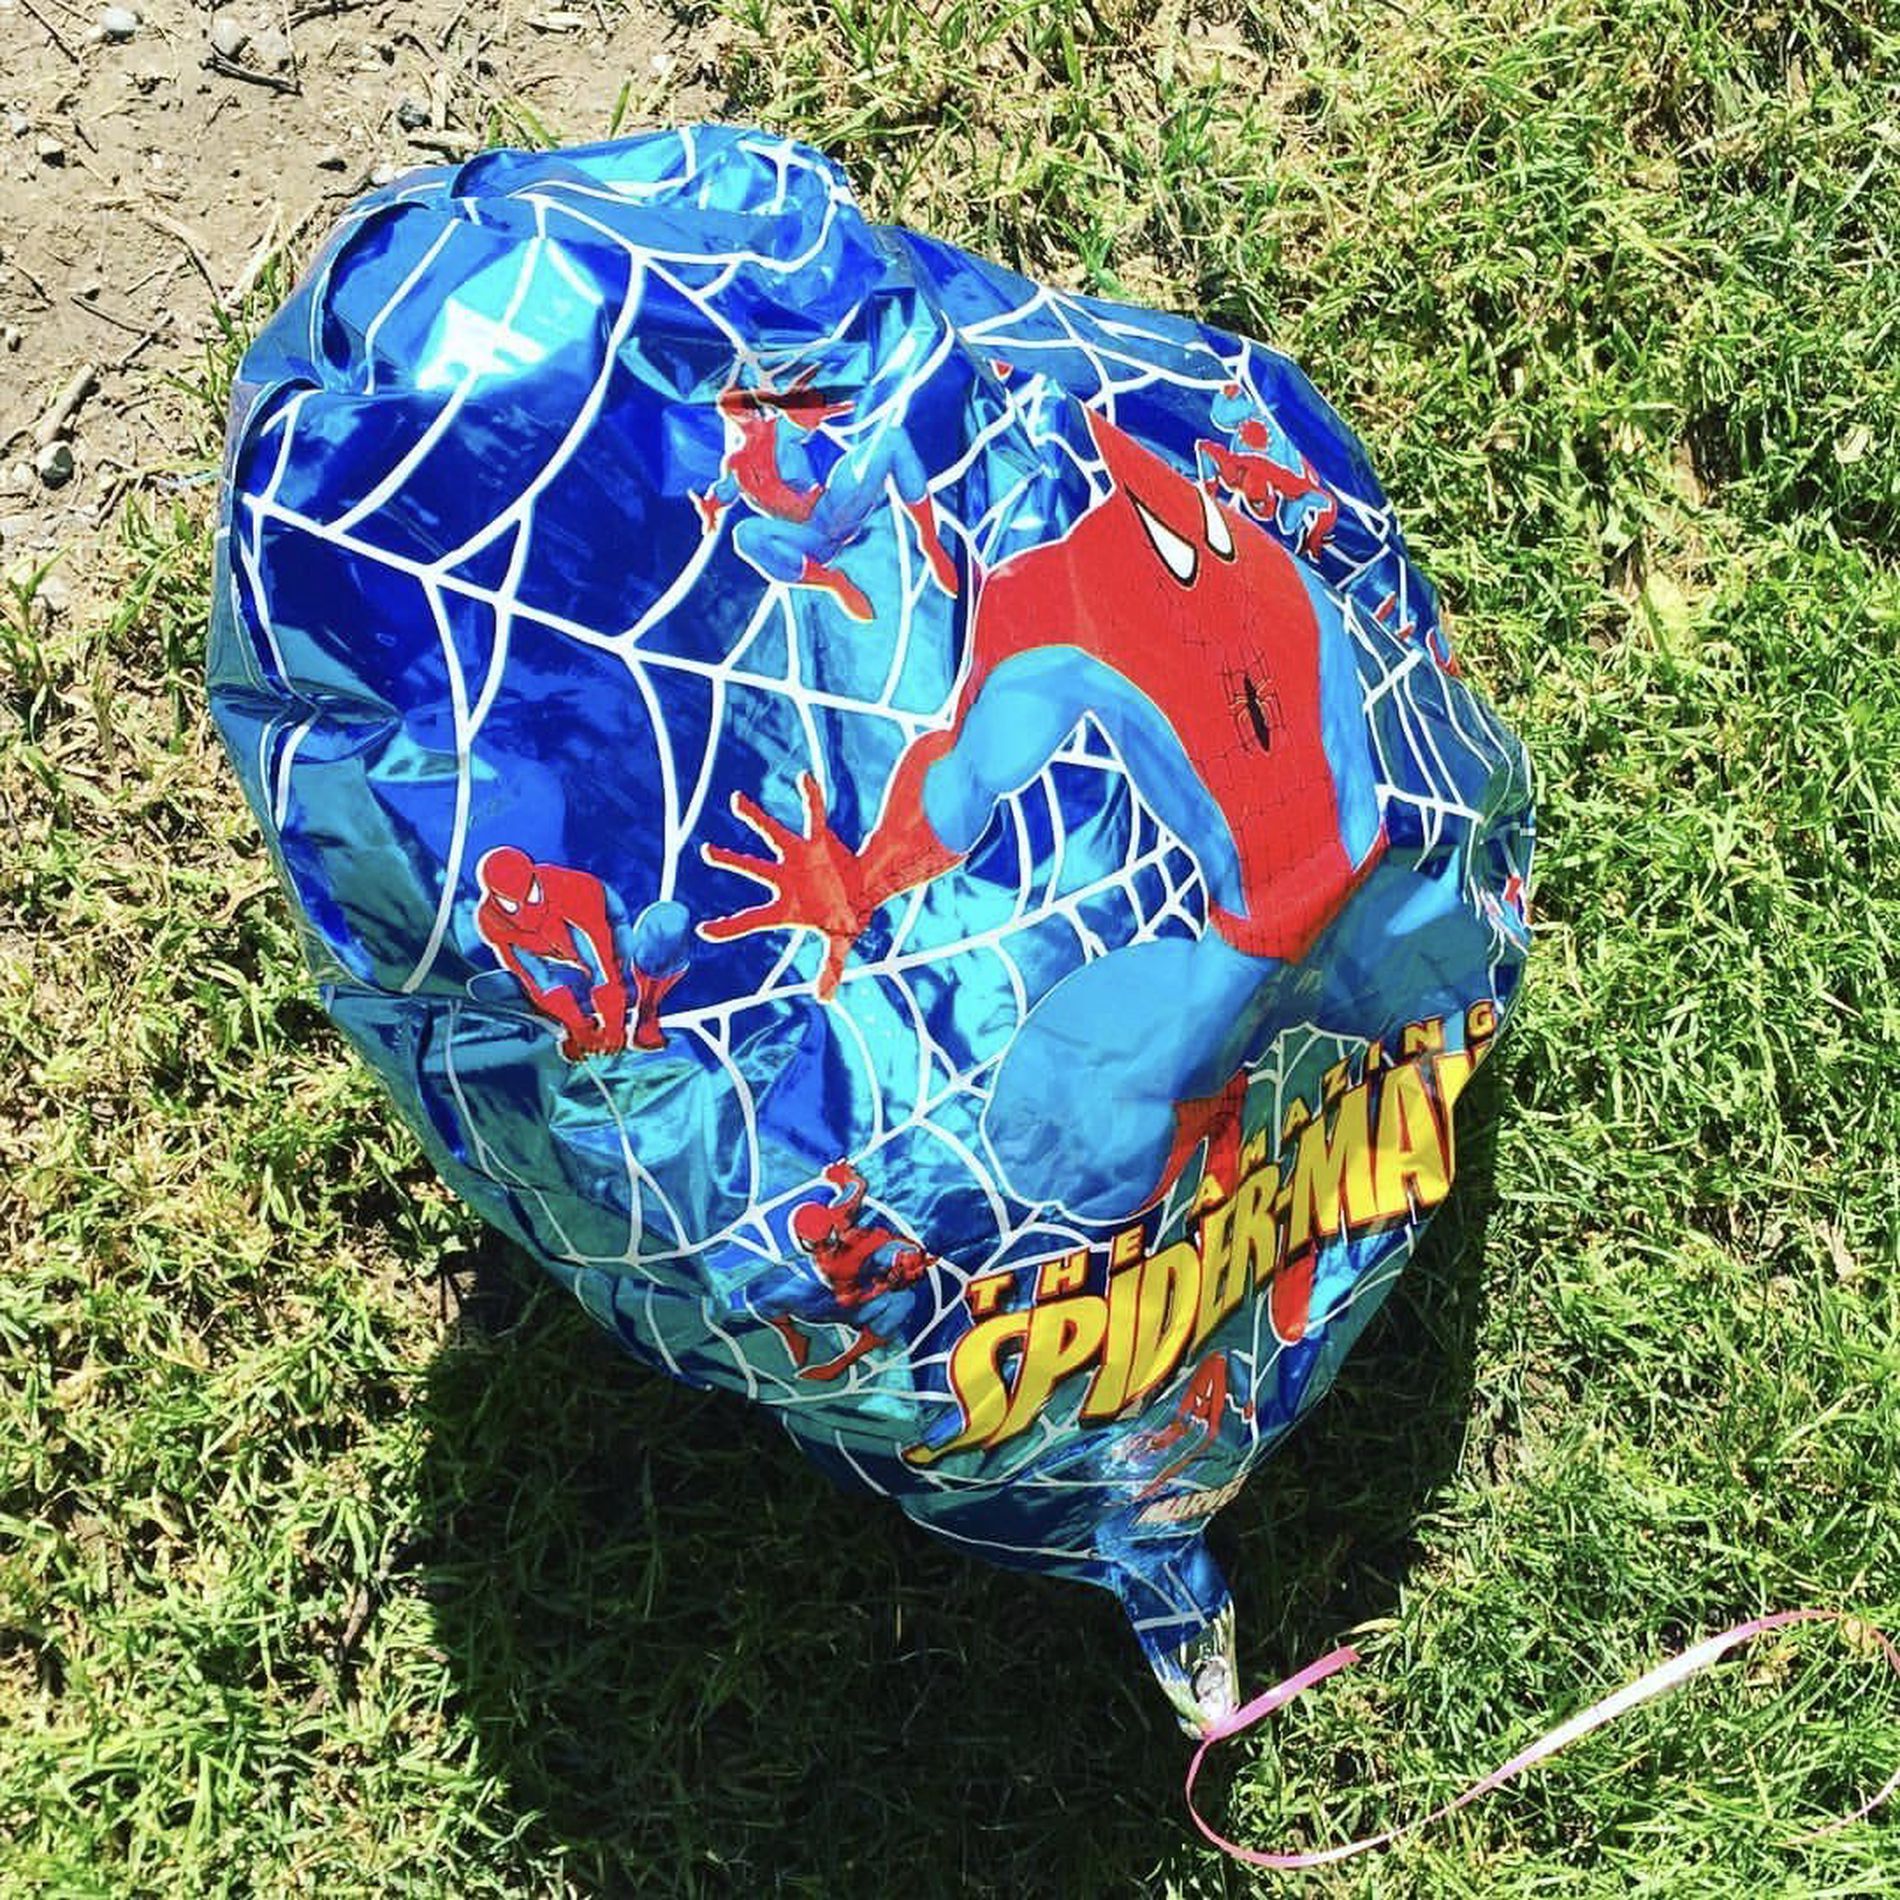
Spiderman Balloon
The photo was taken of a blue Spiderman foil balloon lying on a patch of green grass.
The balloon's surface displays a repeating Spiderman motif and web pattern, with the words "The Amazing Spider-Man" visible near the bottom.
a thin pink ribbon is attached to the balloon's base.
The scene is captured from a high angle, shows a deflated Spiderman balloon on grass, during daylight.
  The lighting is bright and natural, suggesting midday or early afternoon.
The color palette is dominated by blues and greens.
Labels: Bag, Balloon, Ball, Football, Soccer, Soccer Ball, Sport, Cap, Clothing, Hat, Backpack, Boy, Child, Male, Person, Bathing Cap, Swimwear, Plastic, Plastic Bag, grass, pink ribbon